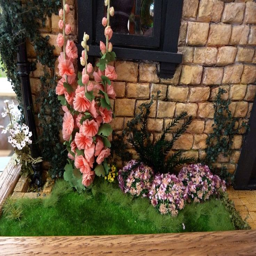
back 6 resized wanted to keep this build quite small so th ... photo sharing !